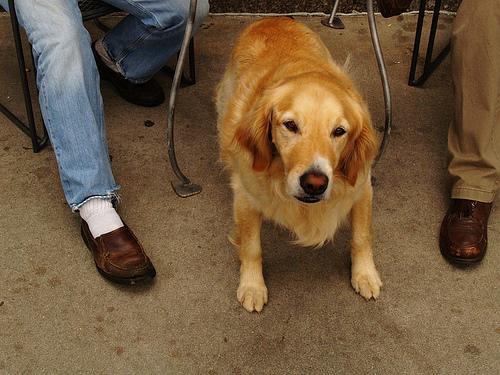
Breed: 5355-n000126-golden_retriever